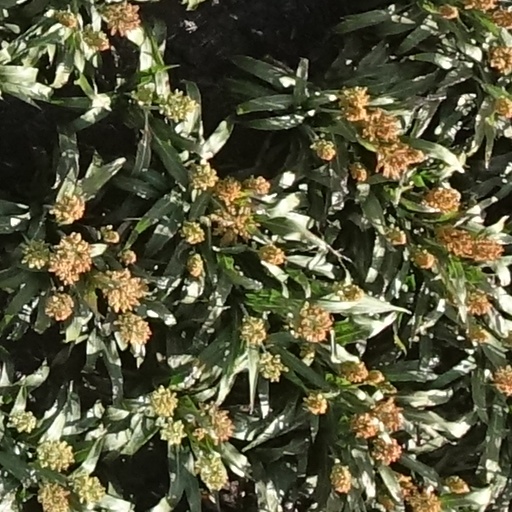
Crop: sorghum